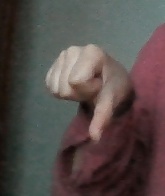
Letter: waw